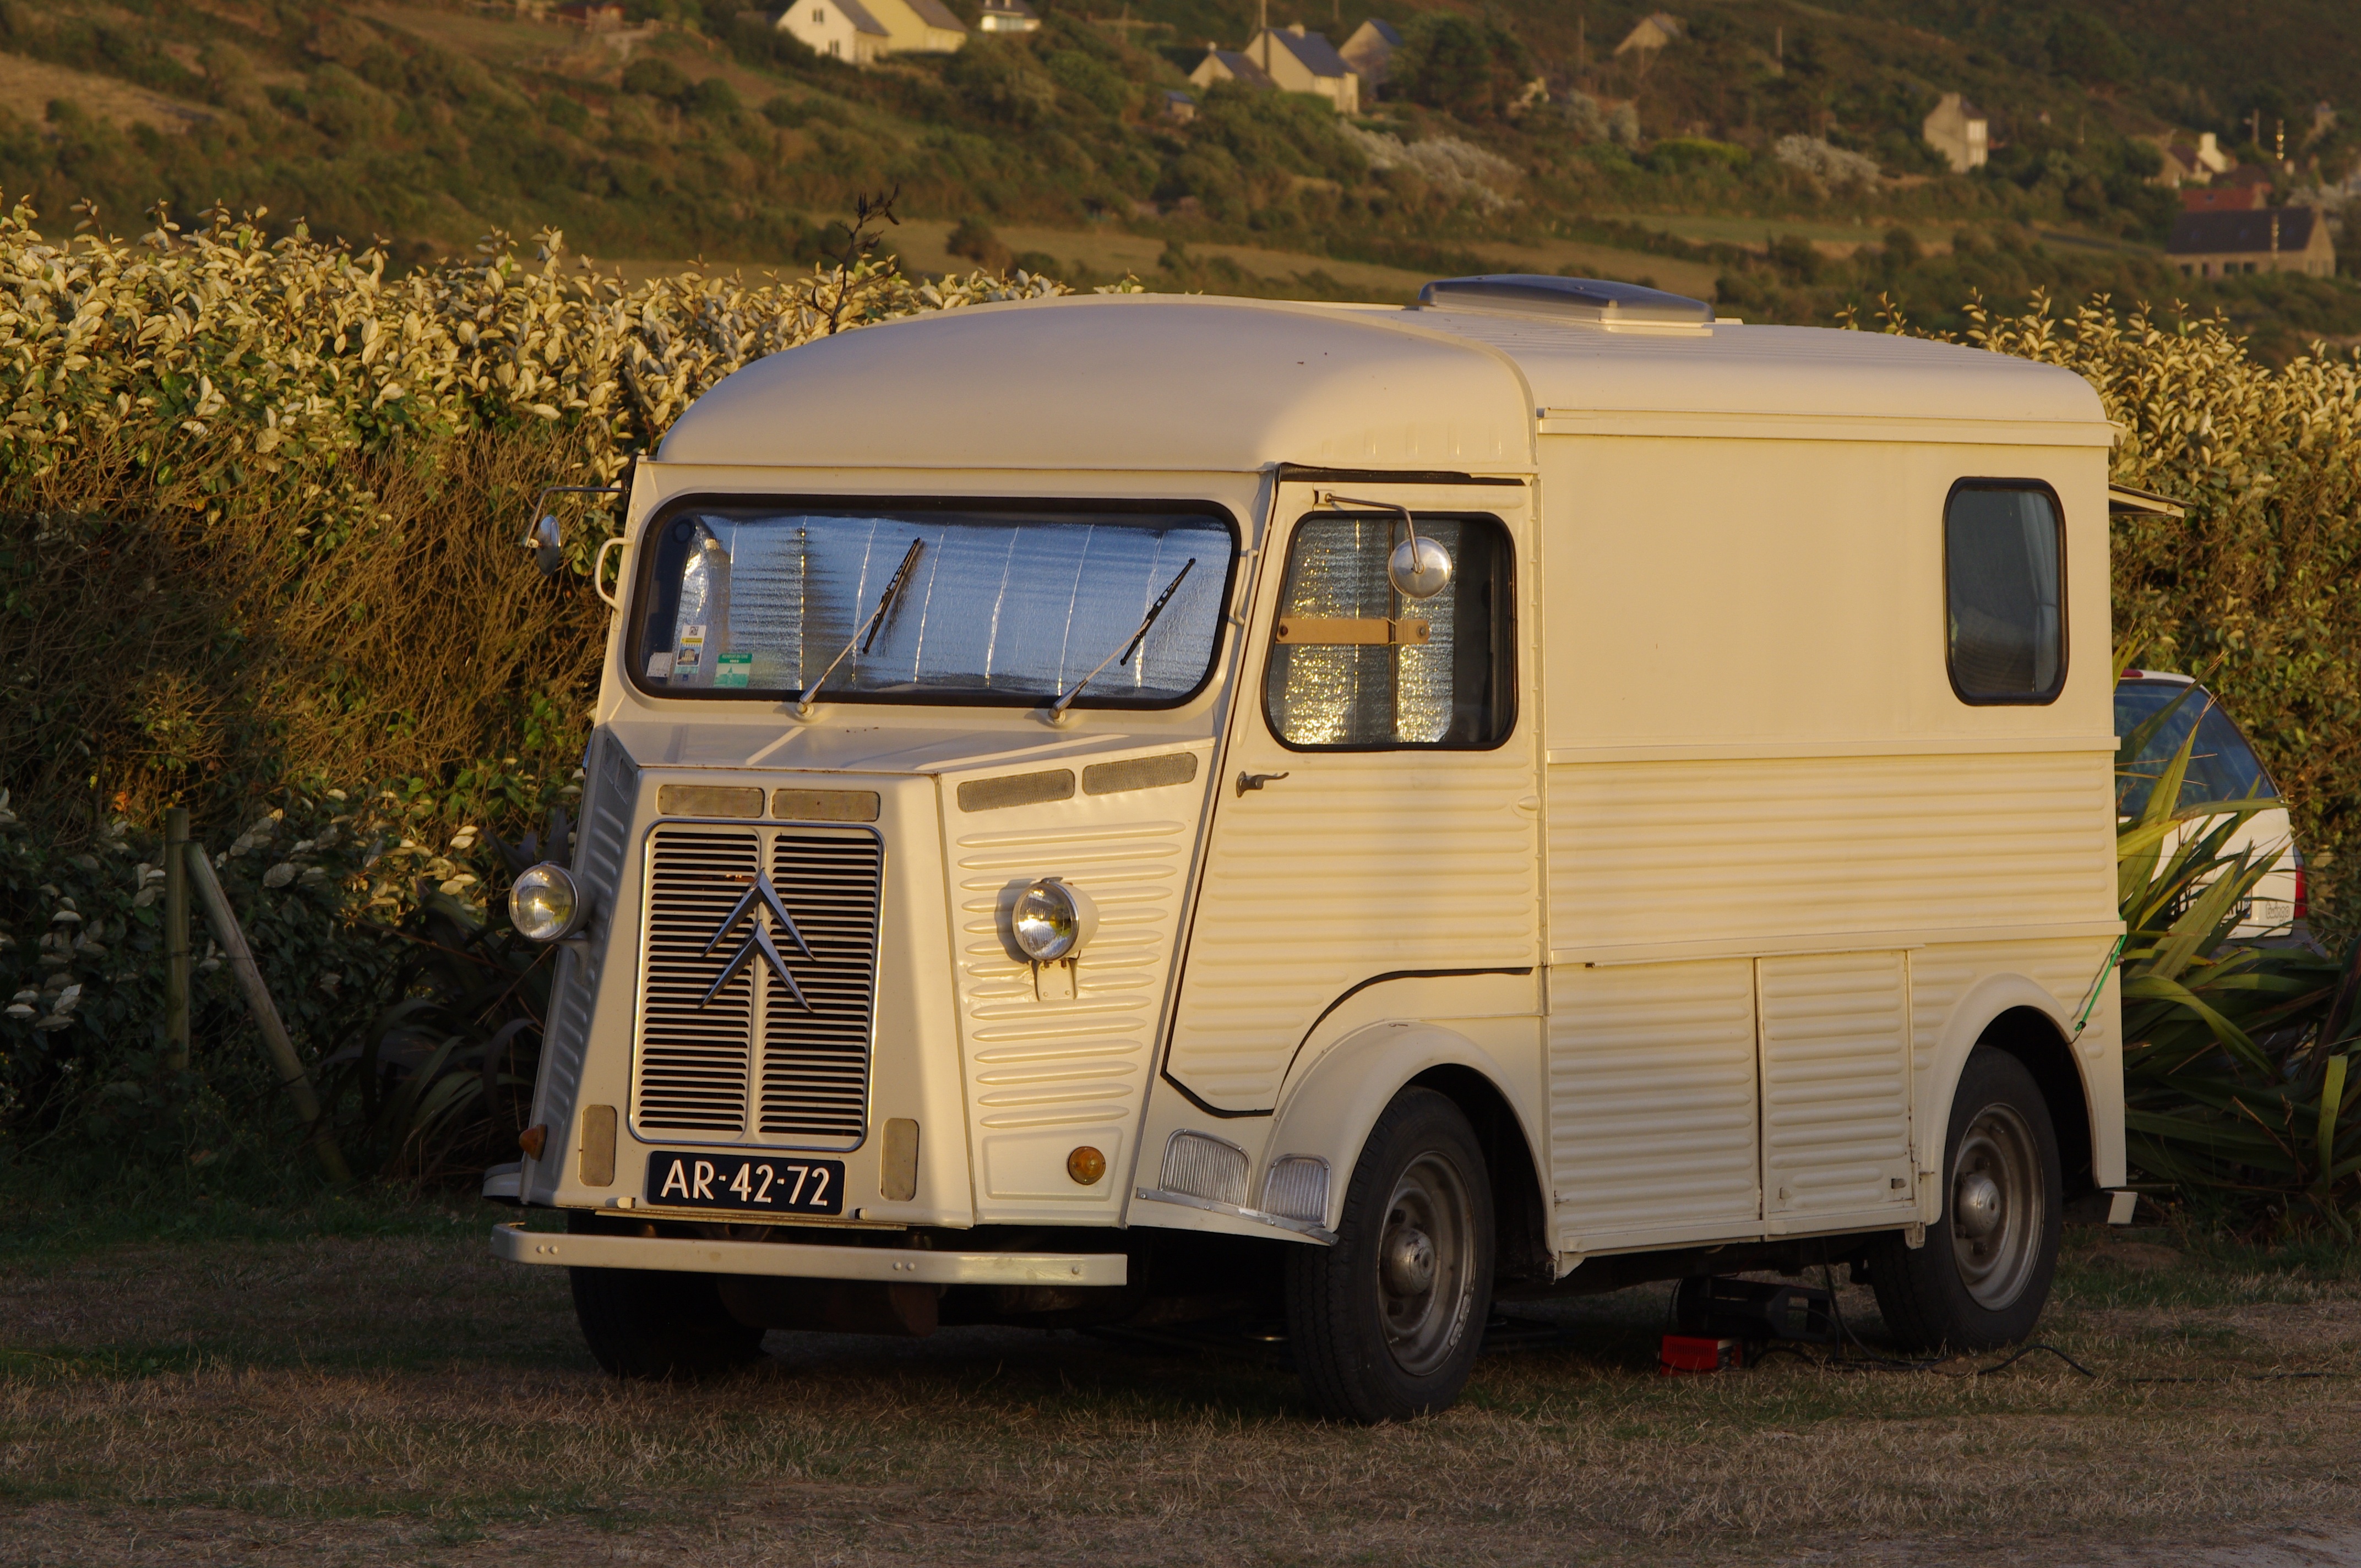
car, van, transport, truck, vehicle, motor vehicle, citroen, old cars, antique car, older vehicles, land vehicle, recreational vehicle, automobile make, citro n h van